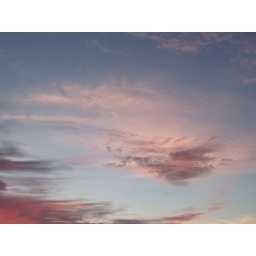
light pink high cloud, purple cloud below